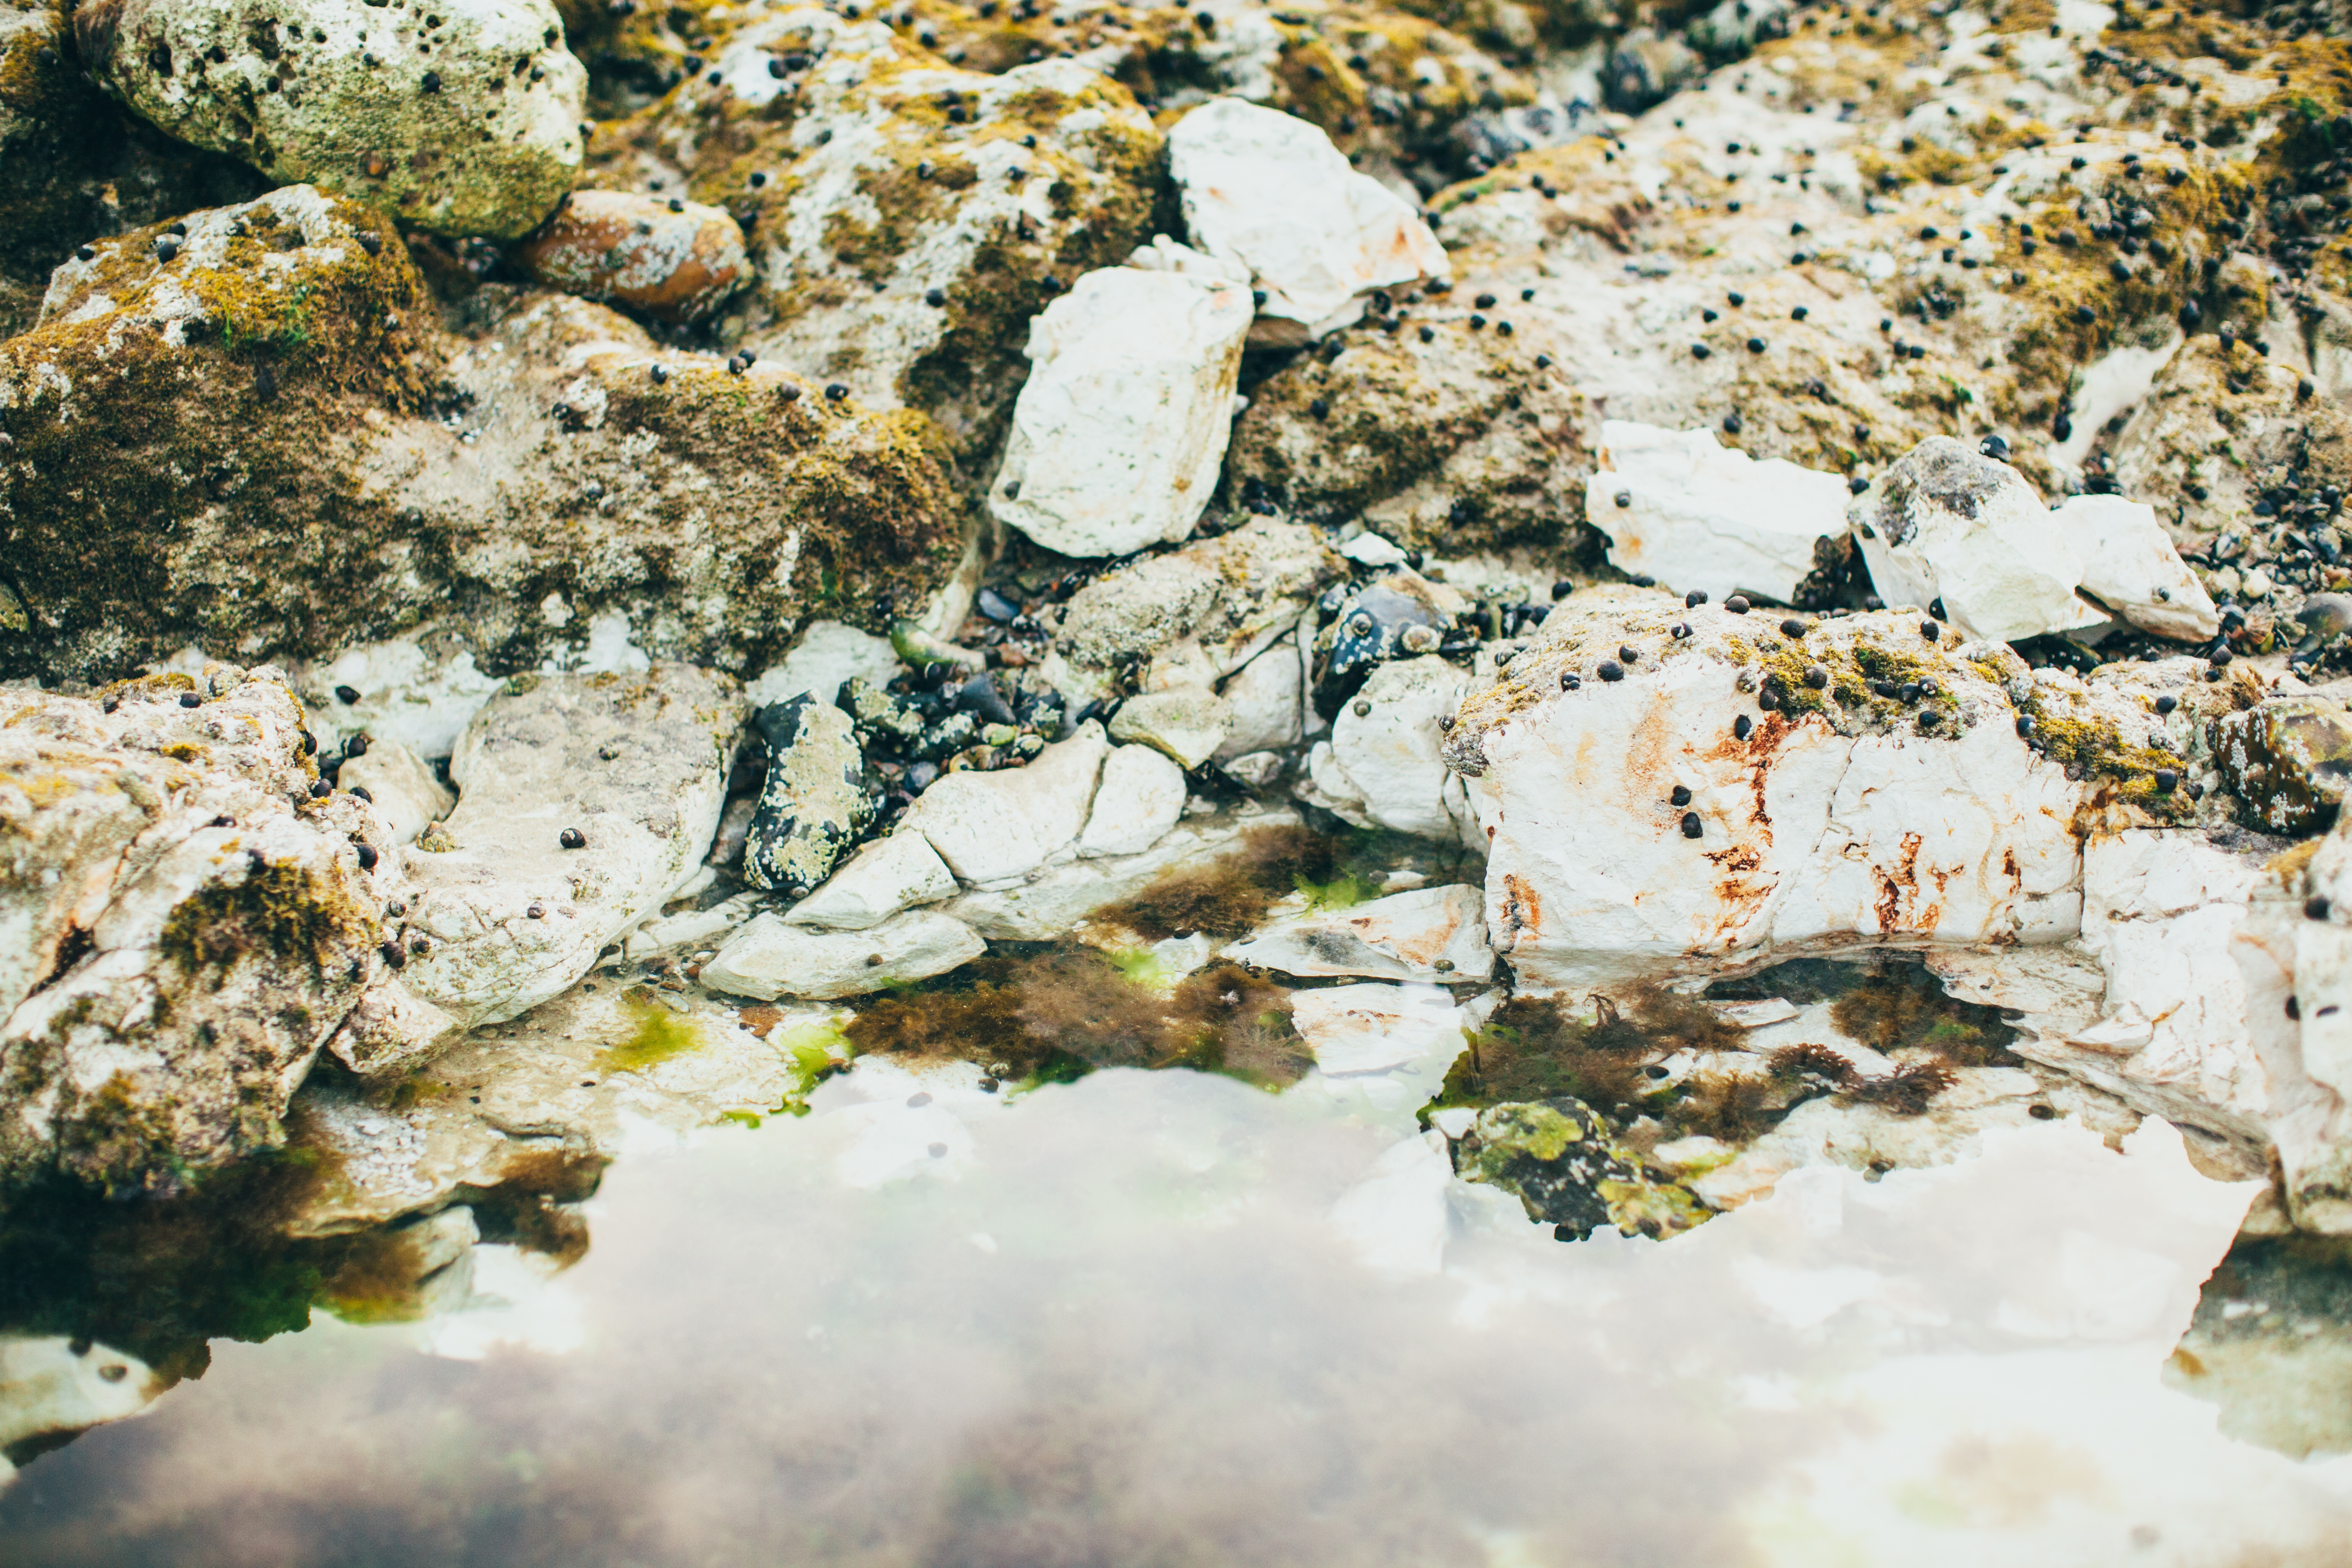
water, nature, rock, leaf, flower, pond, wildlife, stream, autumn, season, material, geology